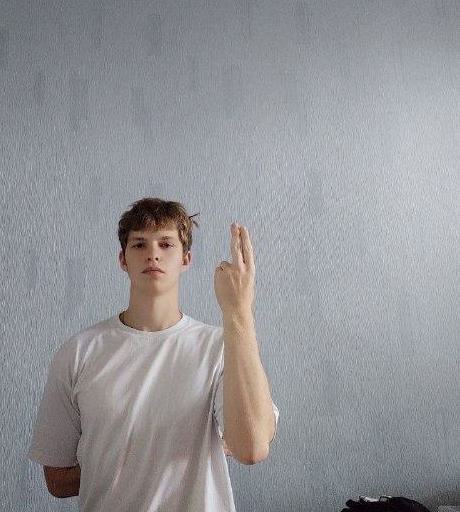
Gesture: two_up_inverted